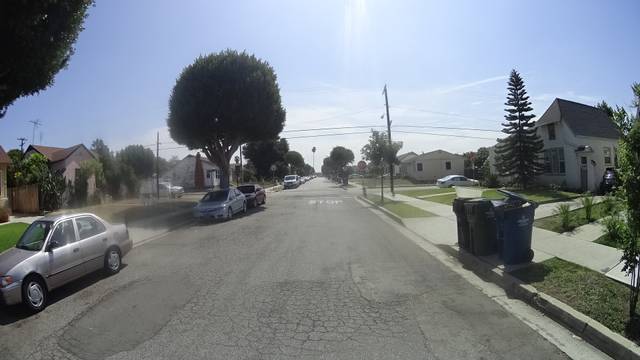
Region: Mexico
Coordinates: 33.978, -118.353